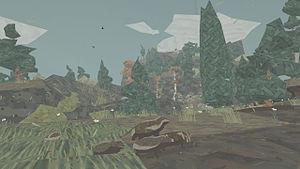
Shelter est un jeu vidéo de survie développé et édité par Might and Delight, sorti en 2013 sur Windows et Mac.